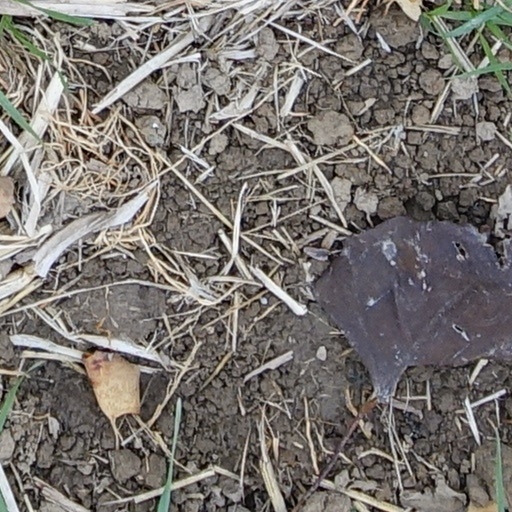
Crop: wheat